Deir Hajla

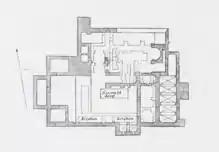
Plan of Deir Hajla in the 1870s, according to SWP.

The PEF's "Survey of Western Palestine" (SWP) visited "Kusr Hajlah" in 1873 and 1875, and described it: